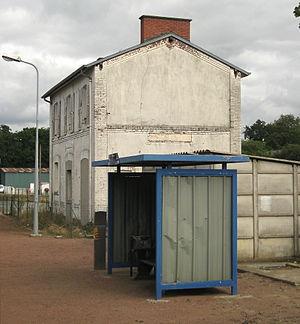
La gare de Miniac est une gare ferroviaire française de la ligne de Lison à Lamballe, située sur le territoire de la commune de Miniac-Morvan, dans le département d'Ille-et-Vilaine, en région Bretagne.